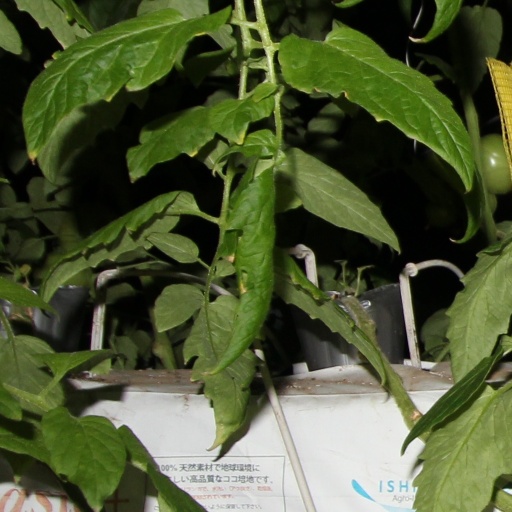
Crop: tomato